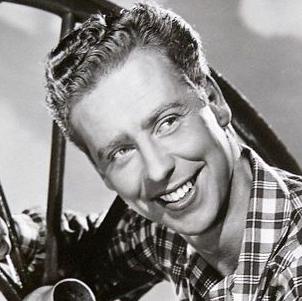
Age: 33